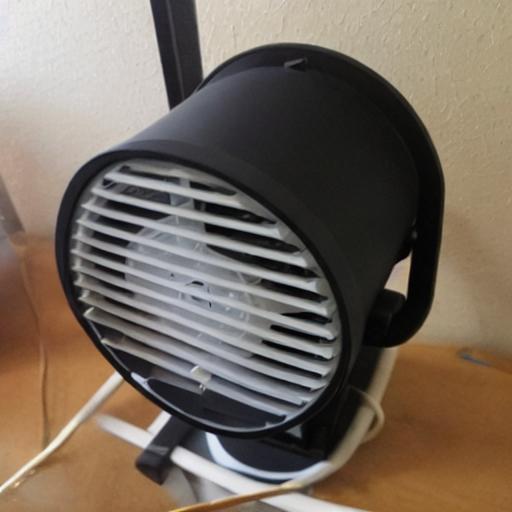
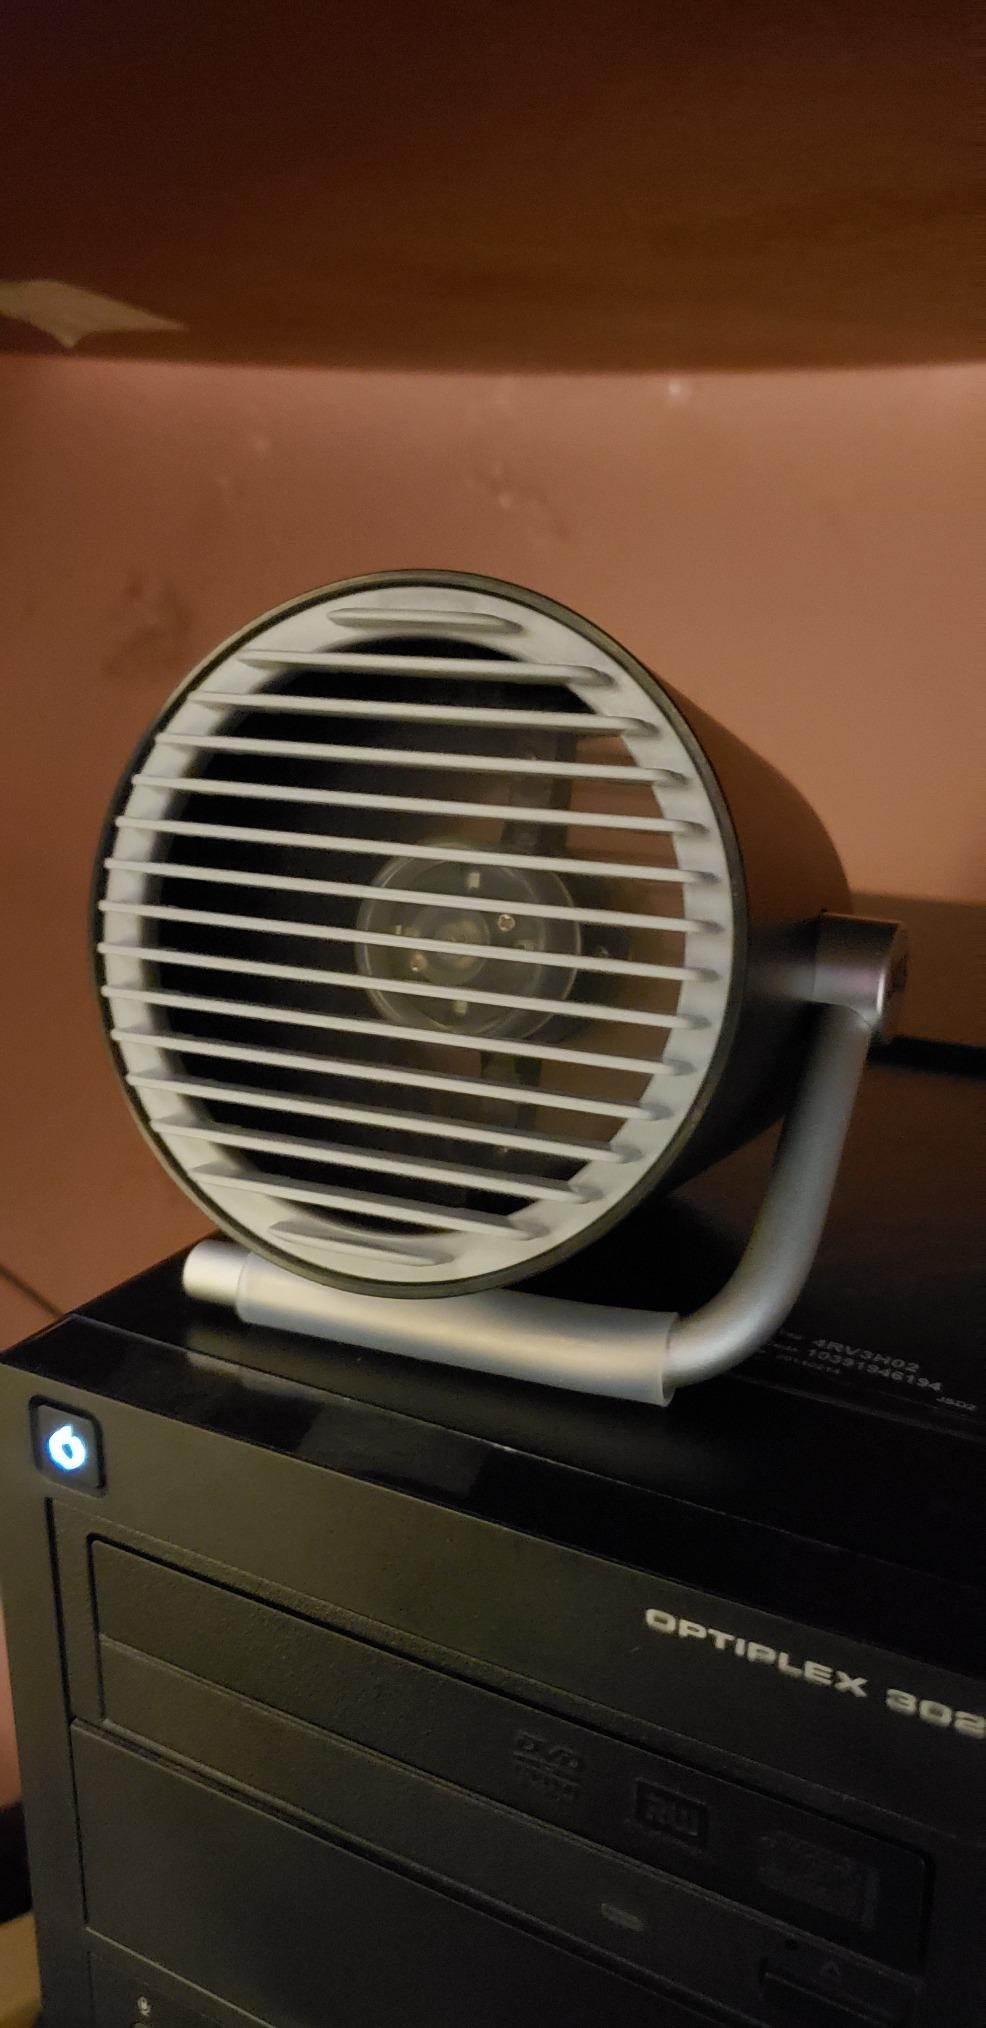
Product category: fan
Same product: no